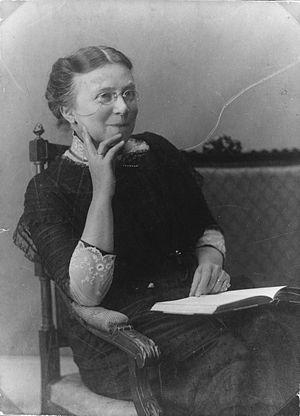
Anna Antoinette Weber-van Bosse, est une botaniste néerlandaise, née le 27 mars 1852 à Amsterdam et morte le 29 octobre 1942 à Eerbeek.